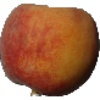
Label: Peach 1